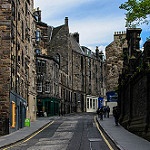
Label: street